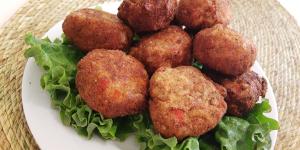
croquetas de cangrejo